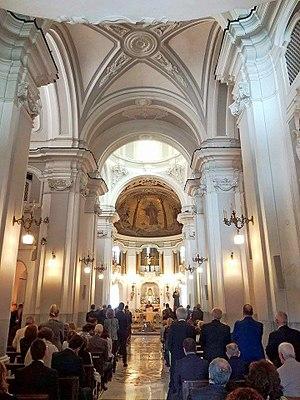
L'église San Pasquale a Chiaia est une église de Naples qui se trouve sur la place homonyme, dans le quartier de Chiaia.